Ed Gein

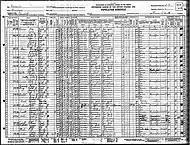
1930 US Census with Gein (13th name from the top) in Plainfield, Wisconsin.

Gein left the farm only to attend school. Outside of school, he spent most of his time doing chores on the farm. Gein was shy; classmates and teachers remembered him as having strange mannerisms, such as seemingly random laughter, as if he were laughing at his own personal jokes. Augusta punished Gein whenever he tried to make friends, according to family acquaintances. Despite his poor social development, Gein did fairly well in school, particularly in reading.